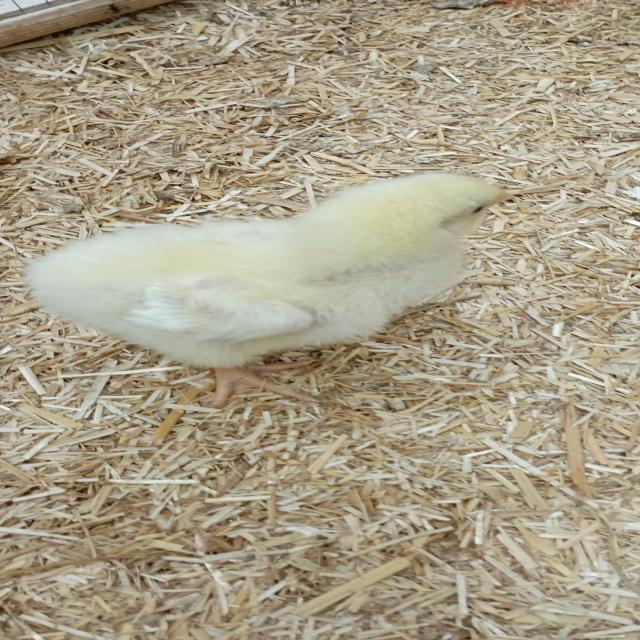
Weight: 182 g